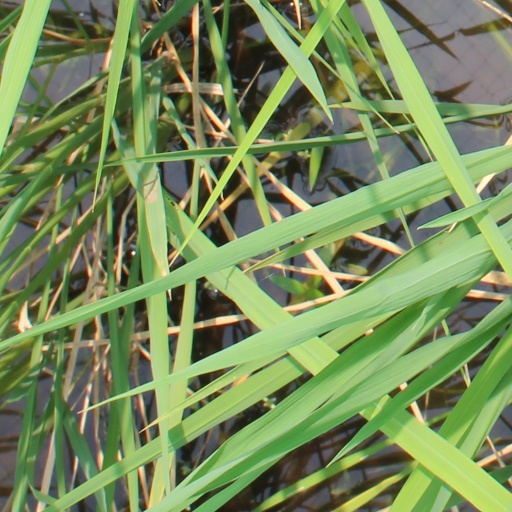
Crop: rice